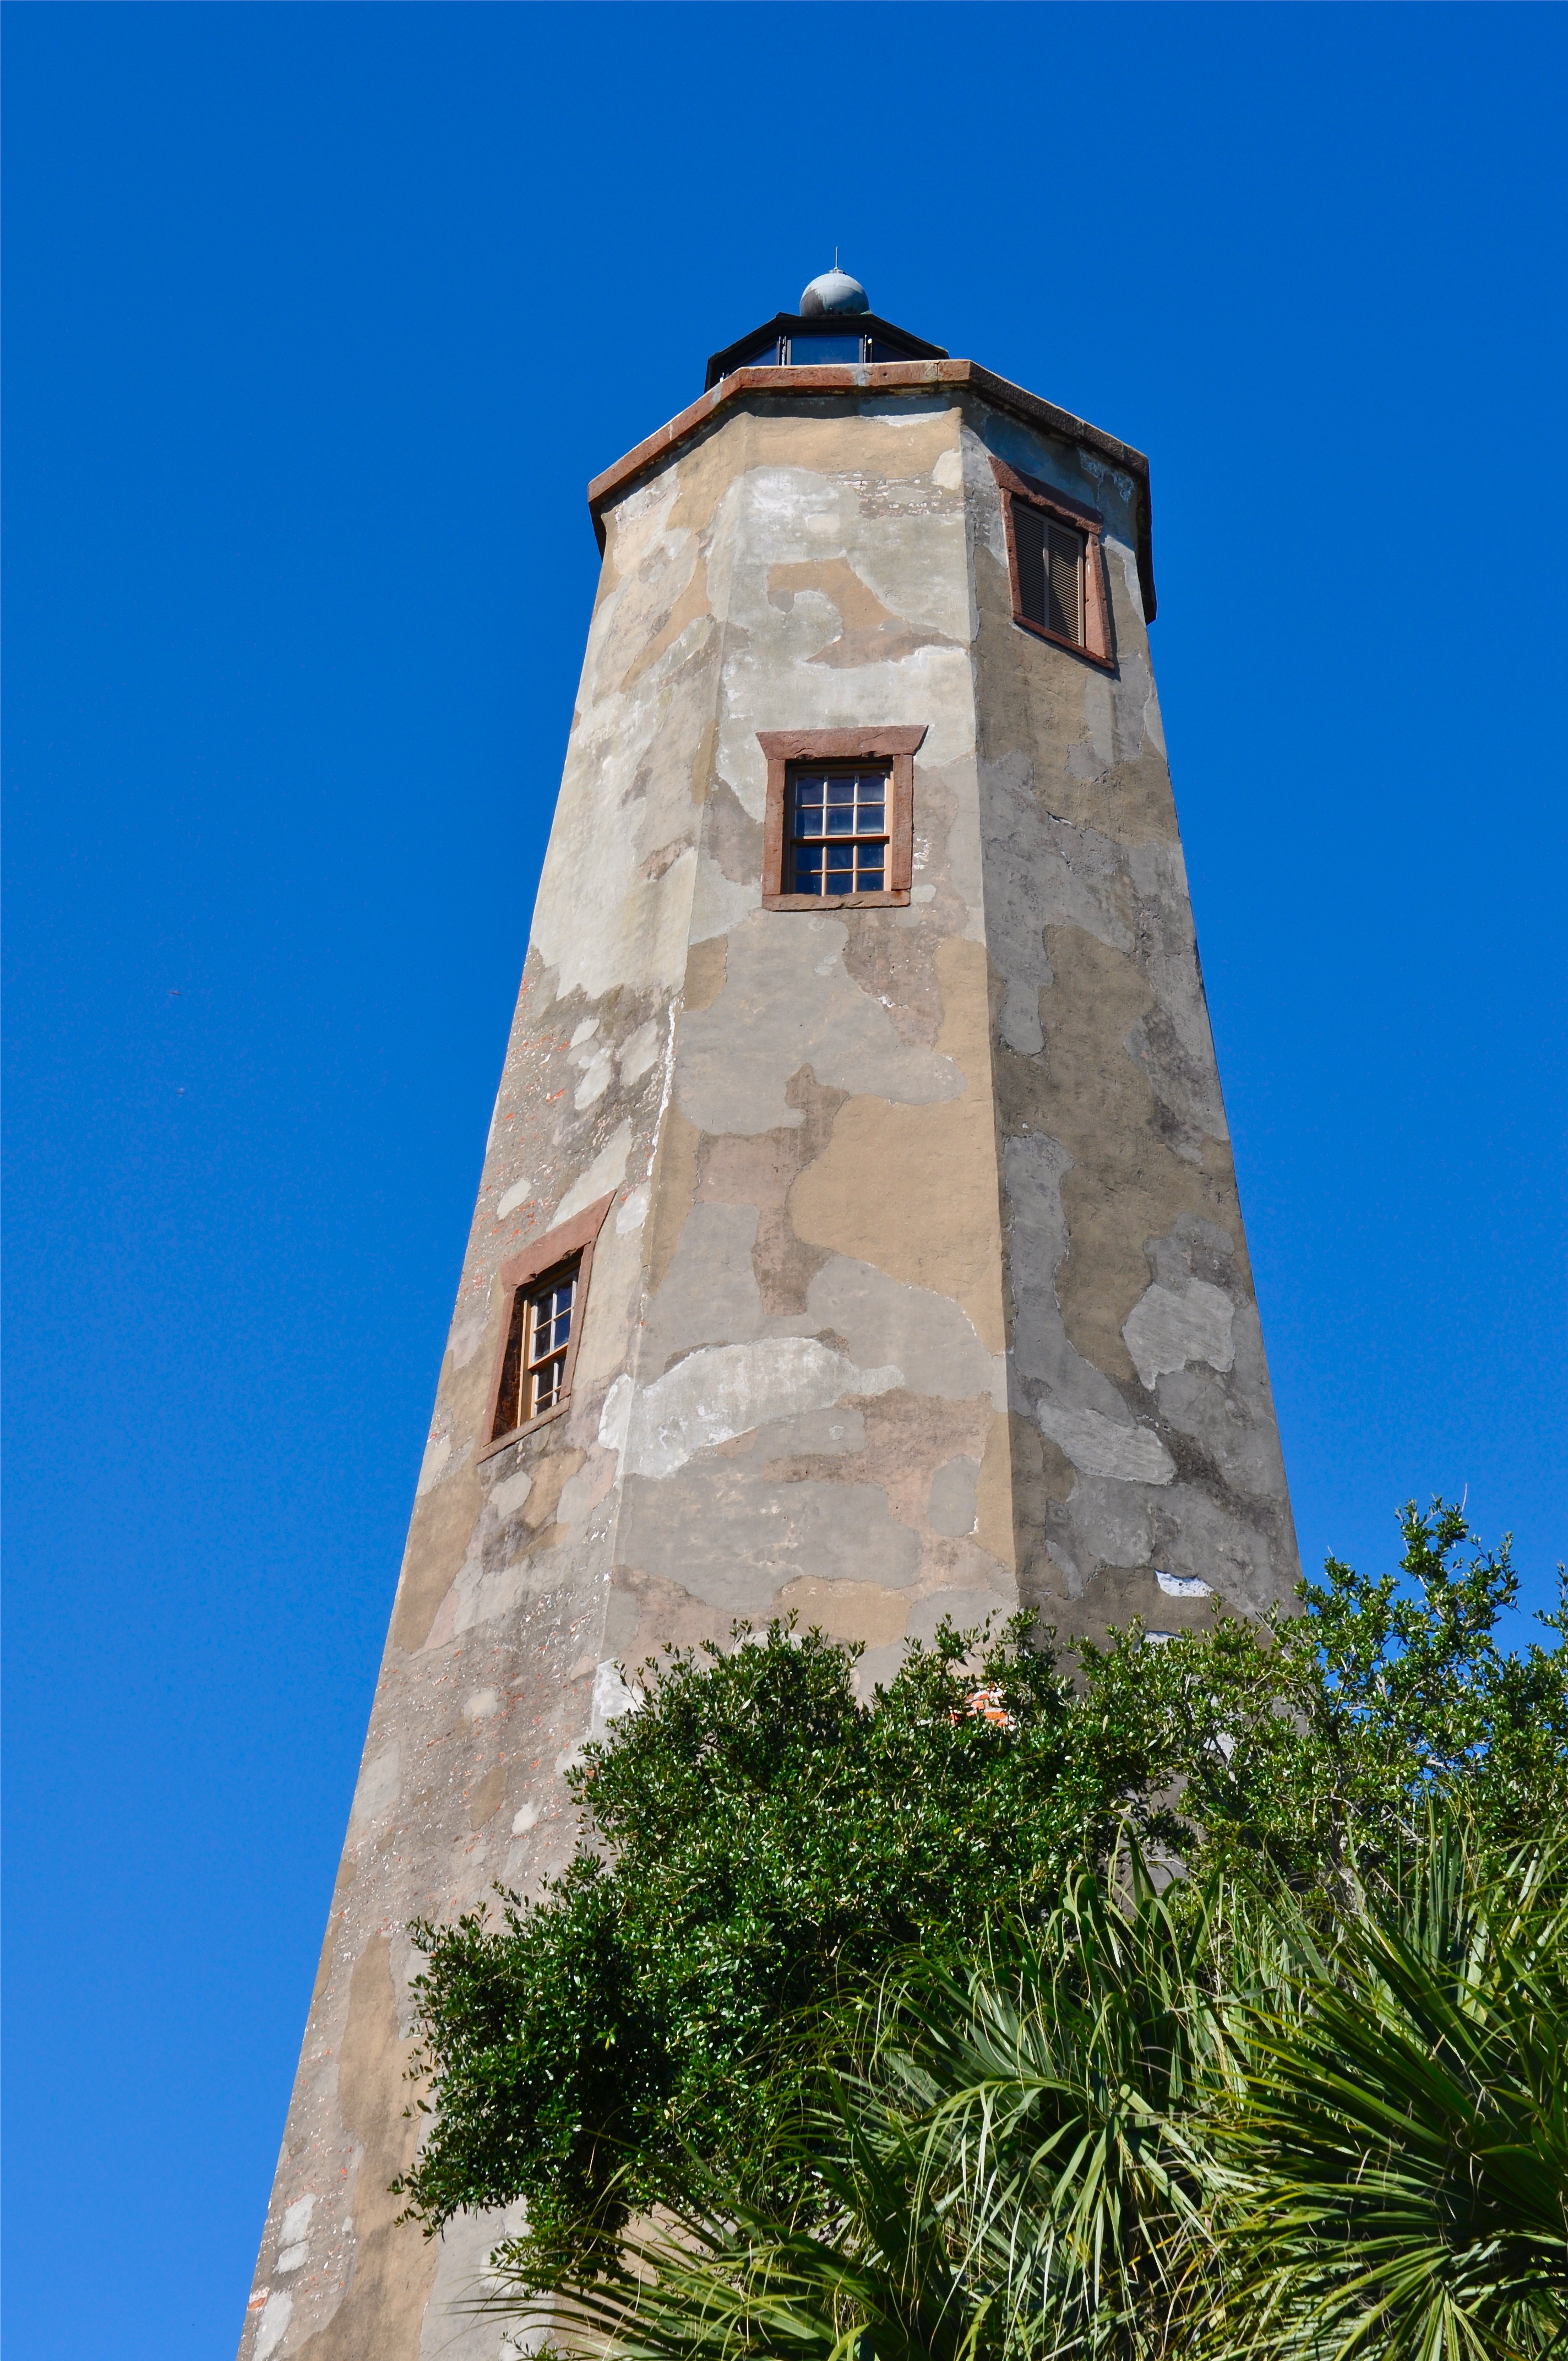
beach, sea, coast, water, nature, sand, ocean, light, lighthouse, architecture, sky, shore, building, monument, summer, tourist, travel, coastline, tower, symbol, scenic, tropical, seascape, landmark, beacon, blue, church, chapel, place of worship, bell tower, blue sky, outdoors, sunny, nautical, steeple, marine, summertime, maritime, north carolina